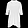
Label: Pullover